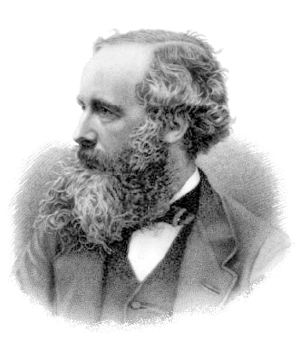
James Clerk Maxwell
James Clerk Maxwell var en skotsk matematiker og teoretisk fysiker. Blandt hans vigtigste resultater kan nævnes opstillingen af Maxwells ligninger, inklusive en vigtig modifikation af Amperes lov. Disse var den hidtil mest samlede beskrivelse af elektromagnetisme. Med ligningerne forudsagde Maxwell, at der findes elektromagnetiske bølger, der bevæger sig med lysets hastighed og at lys er sådanne bølger.